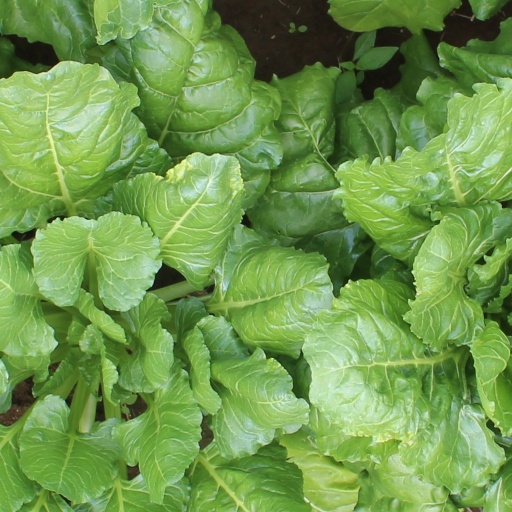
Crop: sugar beet